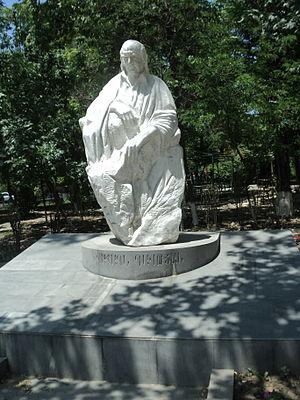
Vahagn Davtian ou Davtyan est un écrivain et poète arménien. Il a été le rédacteur en chef des hebdomadaires littéraires Grakan Therth et Voix de la Patrie.